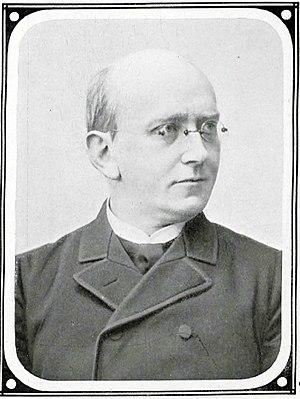
Julius Kaftan, né le 30 septembre 1848 à Løjt près d'Åbenrå et mort le 27 août 1926 à Berlin-Steglitz, est un théologien protestant allemand.